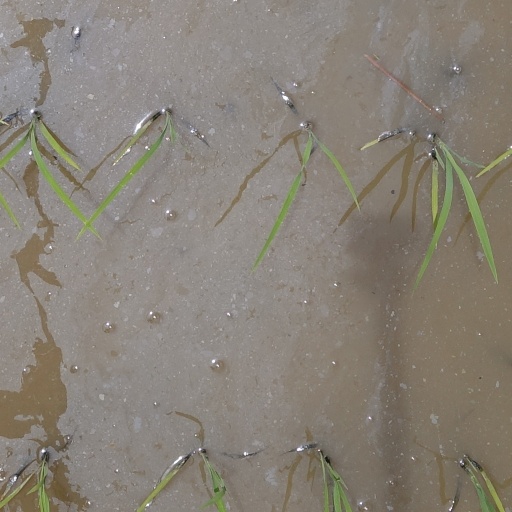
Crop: rice